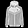
Label: Coat